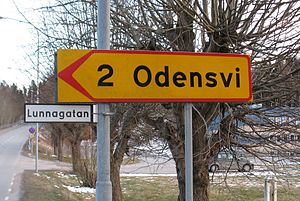
Vi (helligsted) / Galleri
Vi var indenfor den gamle nordiske før-kristne religion en betegnelse for en indhegnet helligdom.